Perry-Casa School District

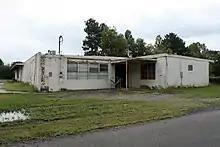
Perry-Casa High School

Perry–Casa School District No. 2 was a school district with its school, the Perry-Casa School, in Casa, Arkansas. Serving the Perry County communities of Casa and Perry, it operated elementary school and high school divisions. Its mascot was the tiger.